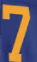
Number: 7